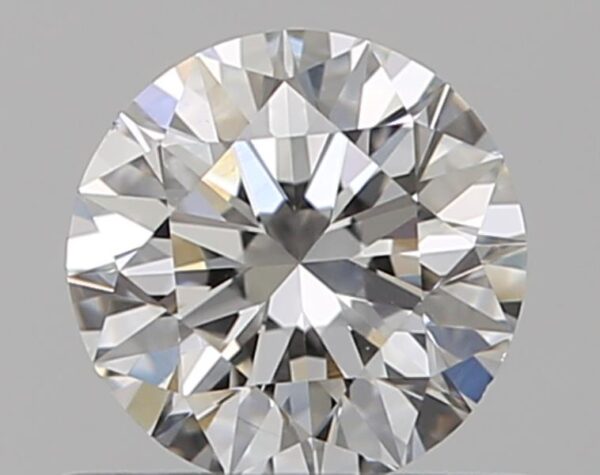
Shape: round
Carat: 0.5
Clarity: VS2
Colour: G
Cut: EX
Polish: EX
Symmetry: EX
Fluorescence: N
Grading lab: GIA
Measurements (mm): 5.08 x 5.11 x 3.16